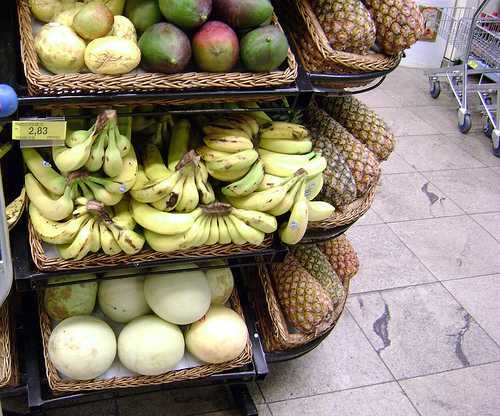
Label: Banana